Ottoman Crete

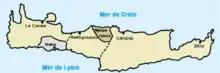
The administrative division of Crete until 1827

The island of Crete was declared an Ottoman province (eyalet) in 1646, after the Ottomans managed to conquer the western part of the island as part of the Cretan War, but the Venetians maintained their hold on the capital Candia, until 1669, when Francesco Morosini surrendered the keys of the town. The offshore island fortresses of Souda, Grambousa, and Spinalonga would remain under Venetian rule until 1715, when they were also captured by the Ottomans.